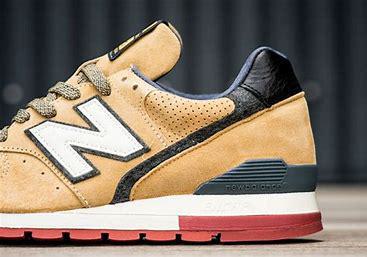
Brand: New
Model: Balance New Balance 996